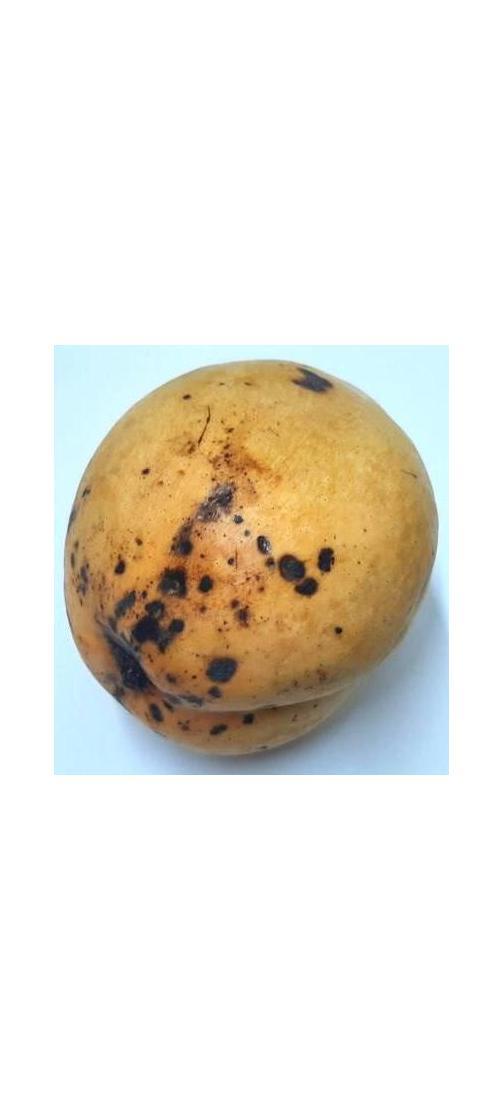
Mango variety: Bari-11